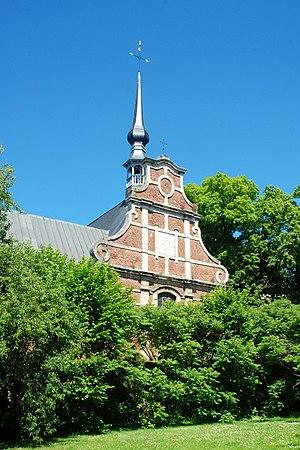
Belgique - Brabant flamand - Louvain (Leuven) - Chapelle des Sœurs Noires (Zwartzusterskapel)
Le couvent et la chapelle des Sœurs Noires est un édifice de style baroque situé à Louvain, dans la province du Brabant flamand en Belgique